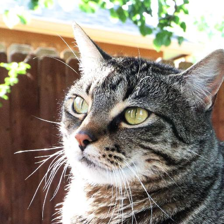
Label: animals